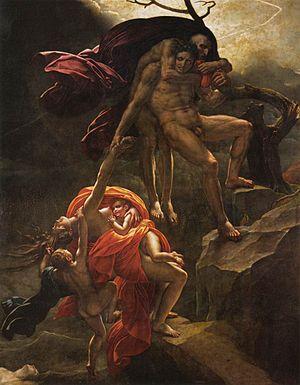
La peinture romantique est un courant pictural issu du romantisme qui s’étend environ de 1770 à 1870 et peut être divisé en trois périodes distinctes :